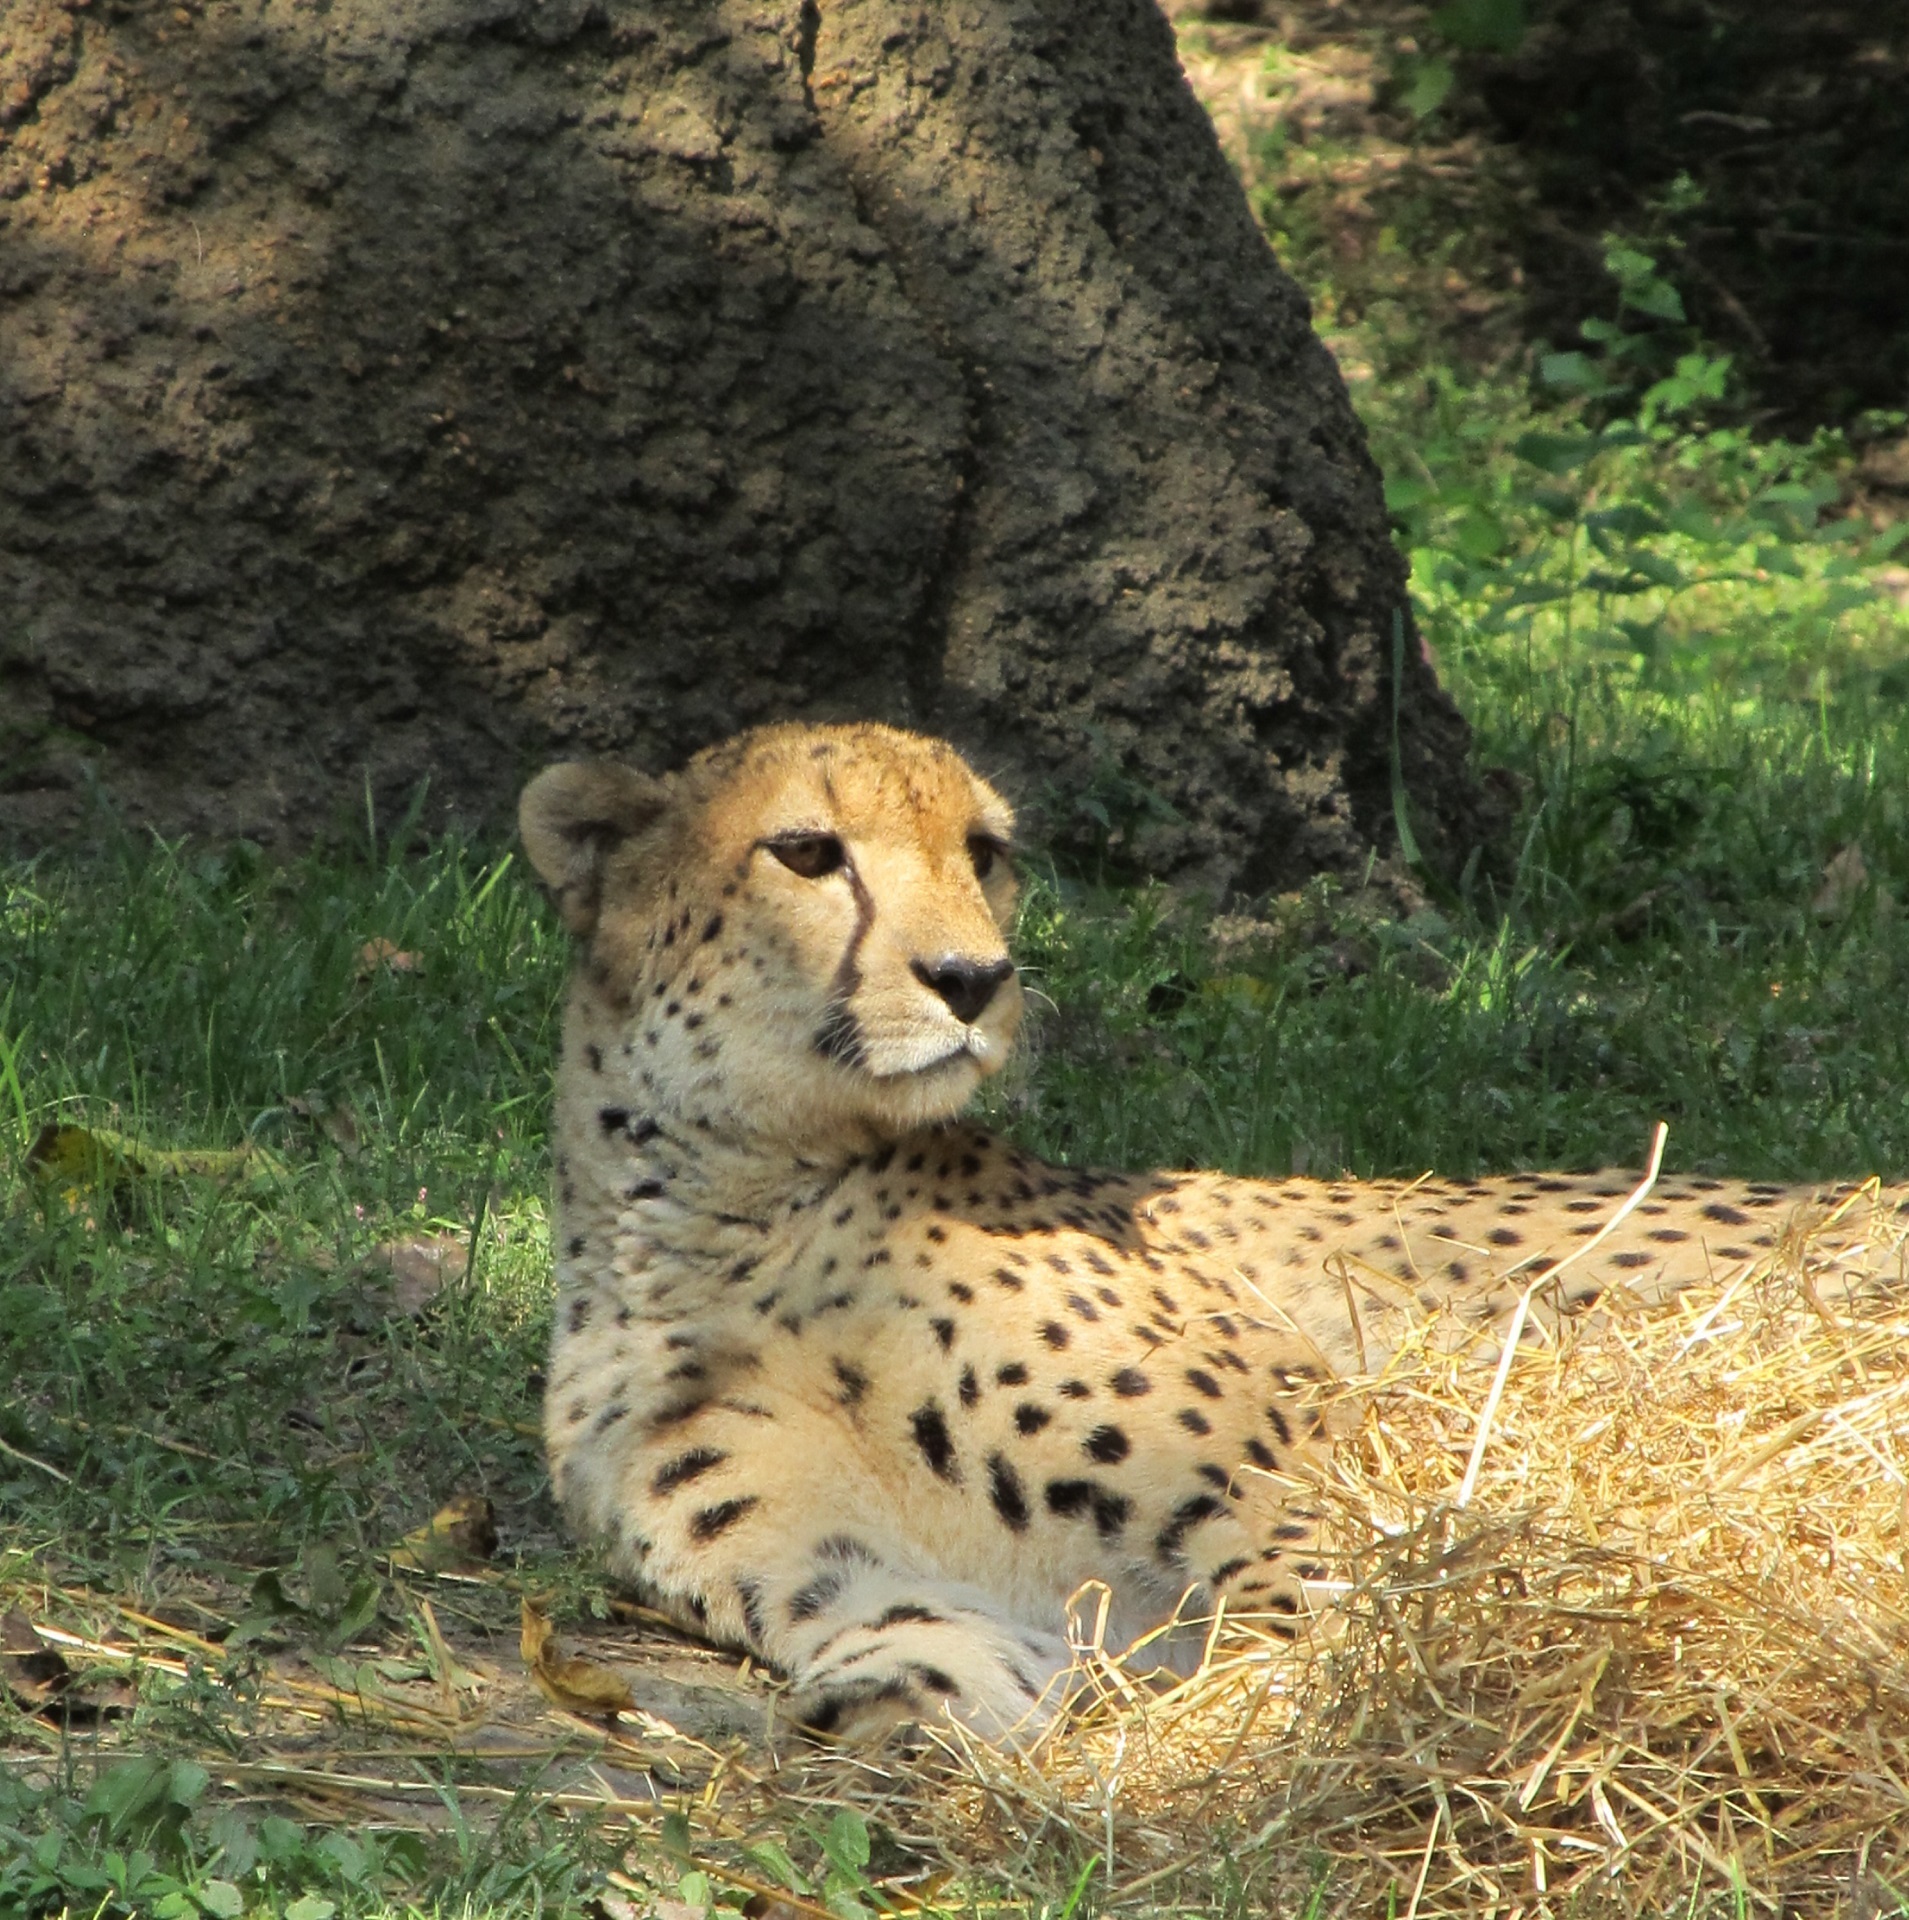
grass, wildlife, zoo, portrait, feline, mammal, fauna, savanna, big cat, cheetah, spotted, vertebrate, resting, fast, carnivore, safari, small to medium sized cats, cat like mammal